Answer in natural language. Considering the relative positions, where is brown wooden chair with soft cushion (highlighted by a red box) with respect to lowpoly bed with brown blanket (highlighted by a blue box)? Choose between the following options: right or left
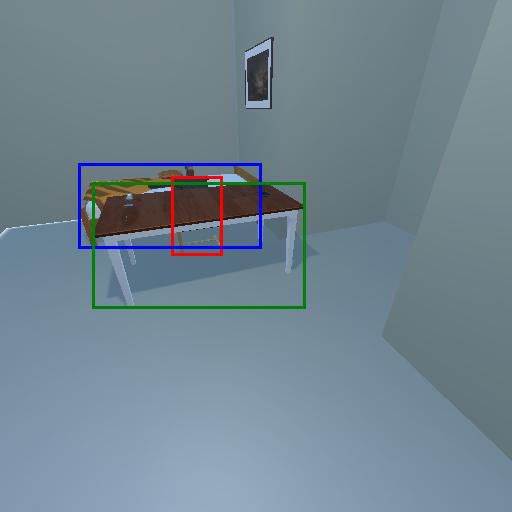
<answer>right</answer>